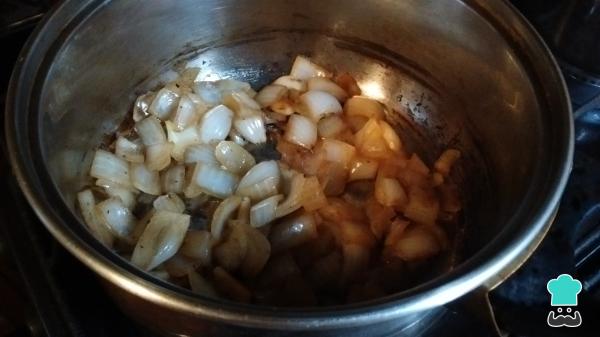
Una vez que esté transparente, baja el fuego a medio y continúa salteándola hasta que esté caramelizada. Puede que se quiera empezar a pegar. En ese momento, deberás agregar una cucharada de agua caliente. Por último, sube el fuego a máximo y agrega el ron. Aguarda hasta no sentir olor a alcohol.